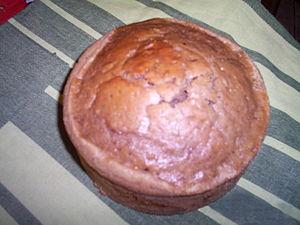
Cet article est une liste des plats souvent mangés à travers le monde durant la période de l’année associée à Noël.
L’origine du « Pan de Pascua » du Chili remonte à il y a environ 700 ans. Dans une petite ville allemande appelée Naumburg, pour fêter Noël, on cuisait un petit morceau de pain connu sous le nom de Christollen ou Stollen, ce qui signifie Pain du Christ.